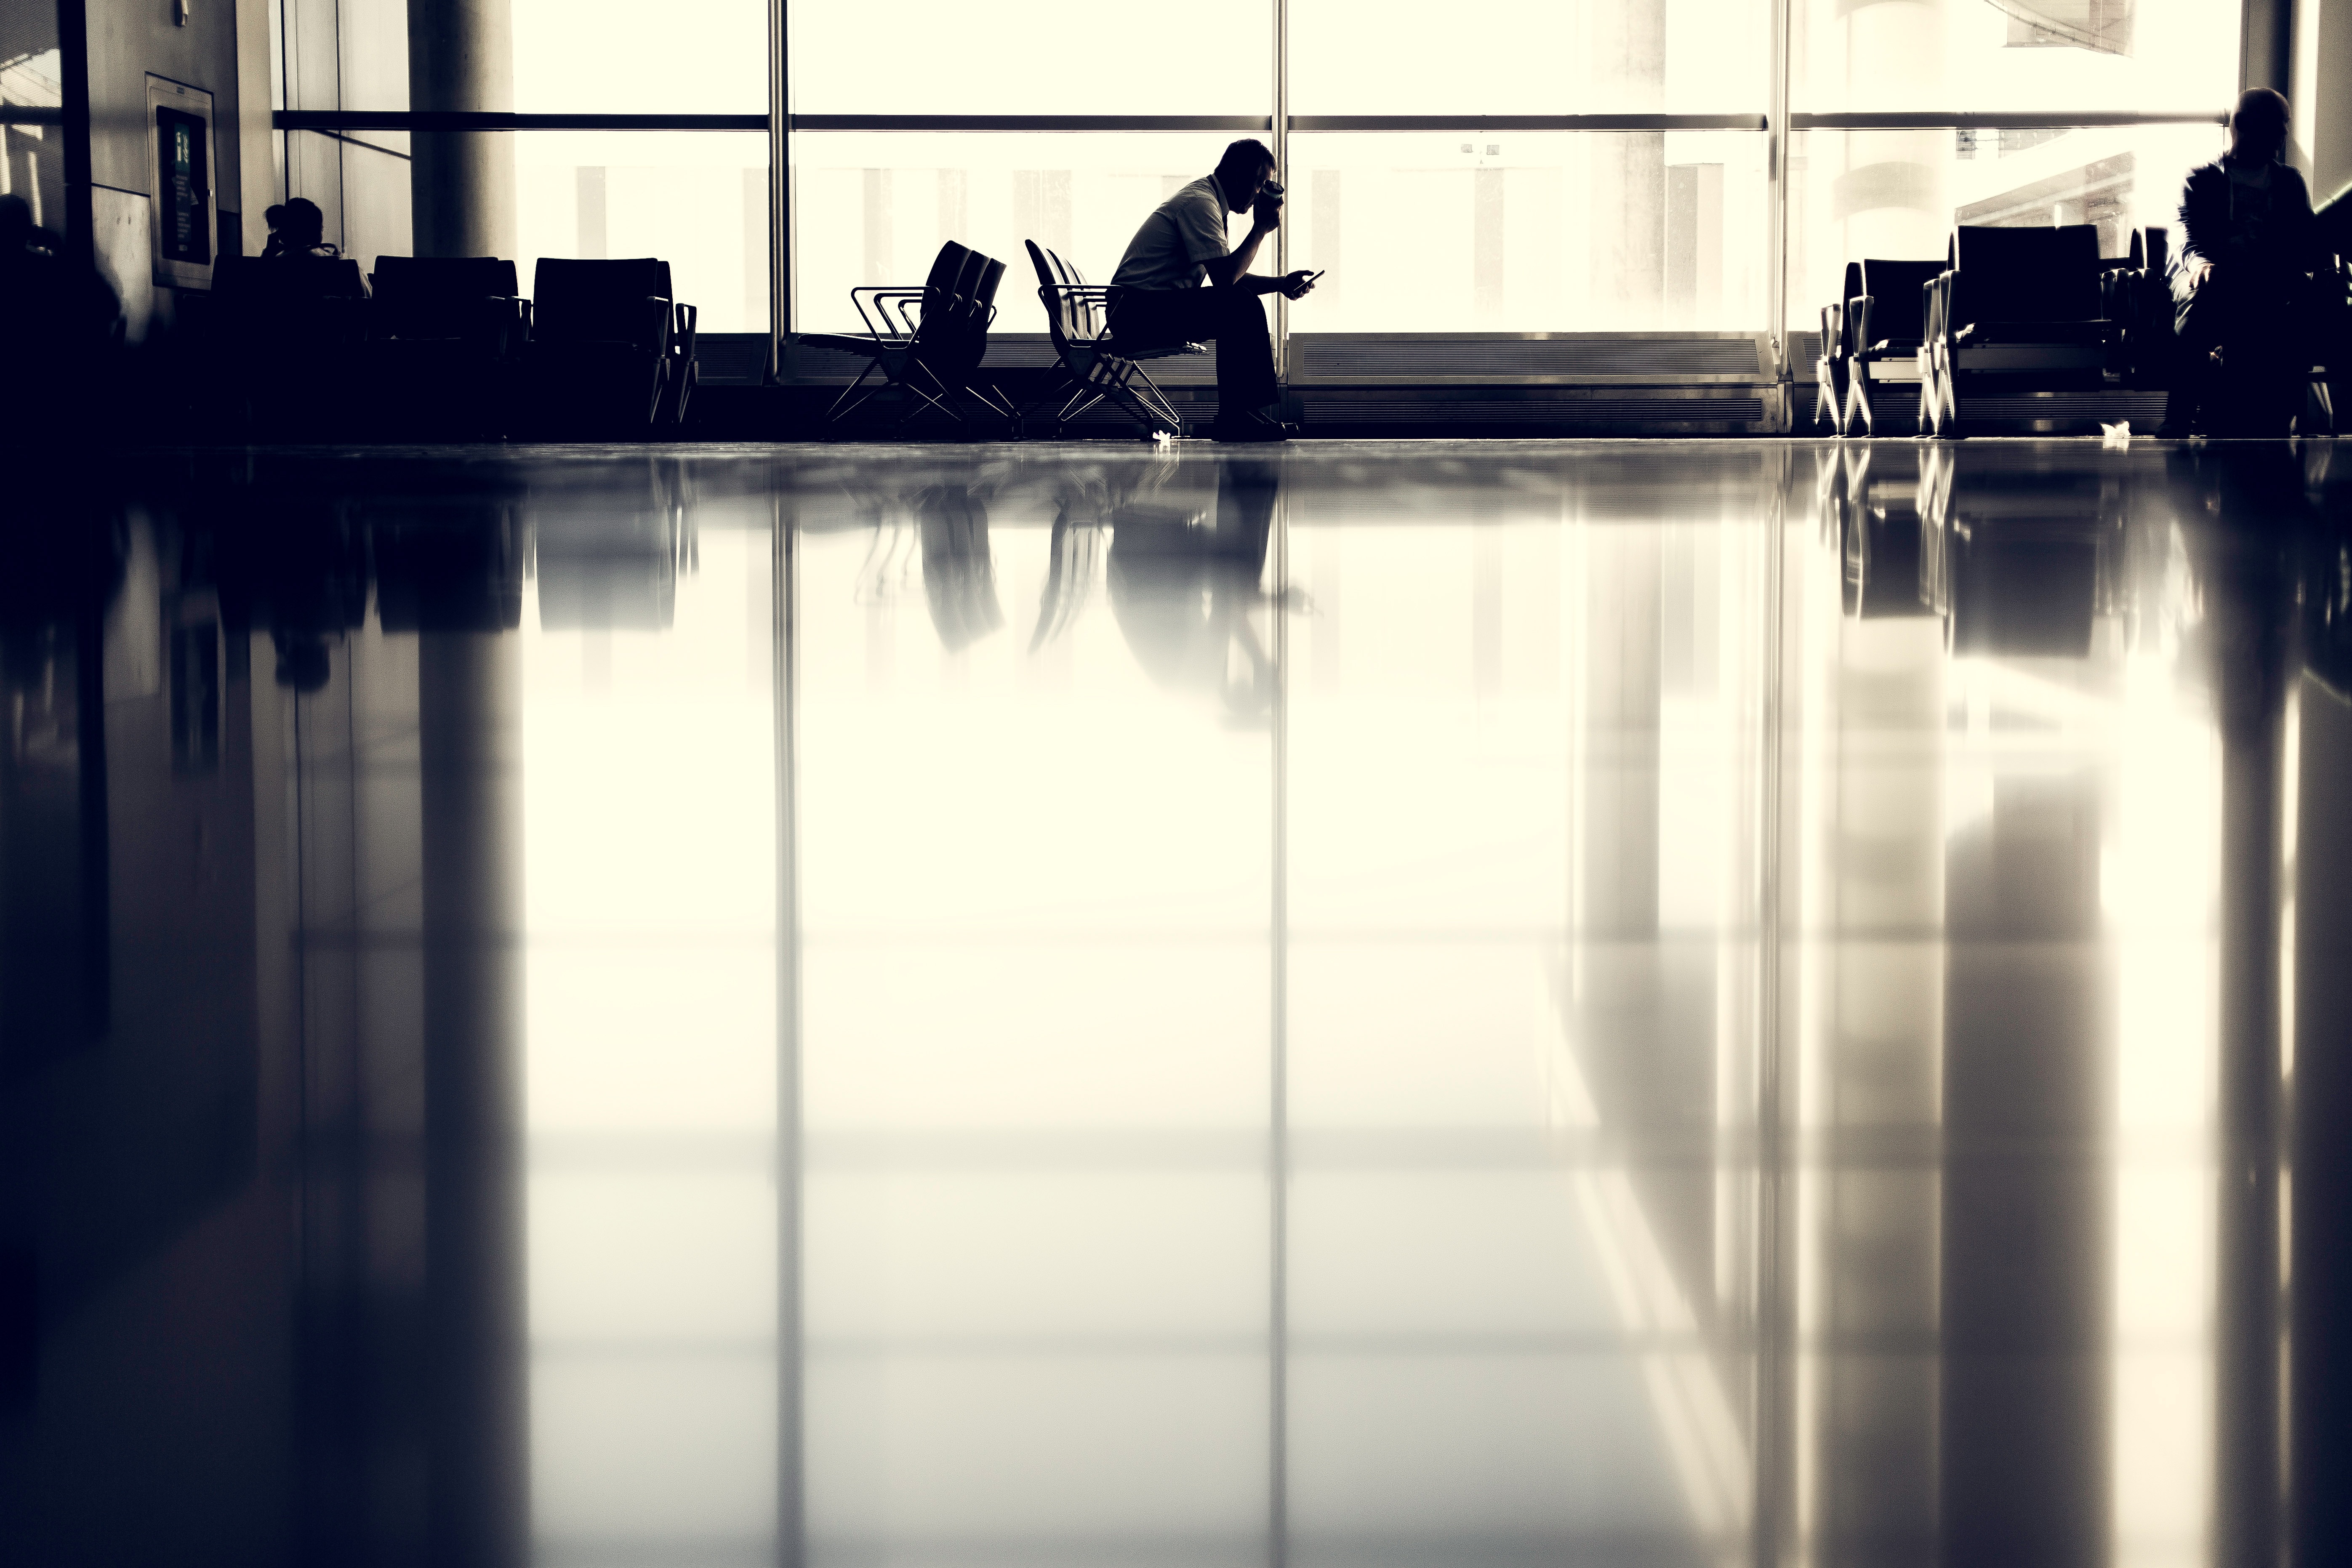
light, people, white, window, airport, travel, transportation, waiting, reflection, color, trip, lighting, interior design, chairs, windows, symmetry, seats, shape, window covering